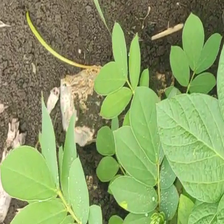
Weed species: Sicklepod_(Senna obtusifolia)